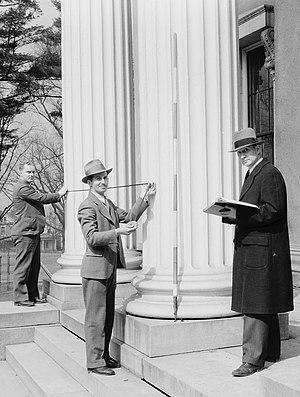
Heritage Documentation Programs est une division du Service des parcs nationaux des États-Unis responsable de l'administration du service du suivi des bâtiments historiques, du service des enregistrements de l'ingénierie, et du service du suivi des paysages américains. Ces programmes ont été établis pour recueillir une documentation sur les lieux historiques aux États-unis. Les éléments collectés sont constitués de dessins, de photos d'archives et de rapports écrits, et sont archivés dans la section « Gravures et photographies » de la Bibliothèque du Congrès.